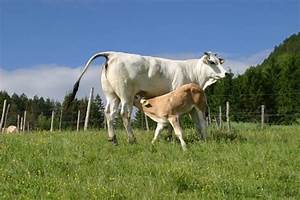
Label: cow